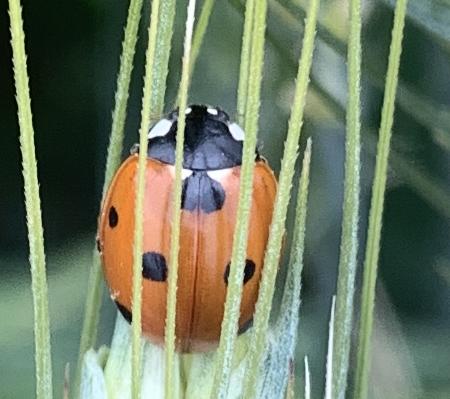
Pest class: predators